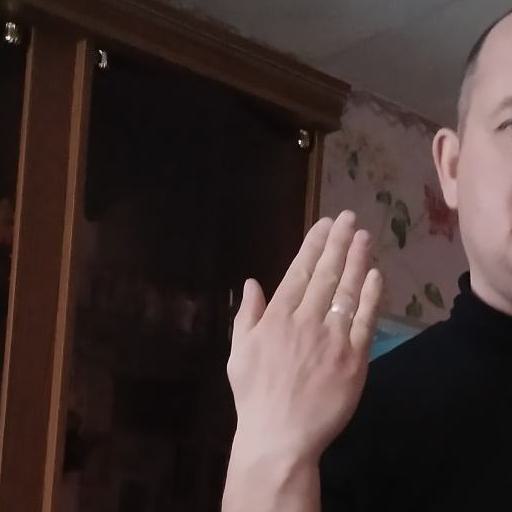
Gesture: stop_inverted